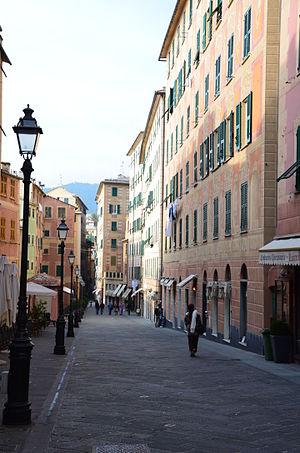
Camogli, la promenade
Camogli est une commune de la ville métropolitaine de Gênes dans la région Ligurie en Italie.